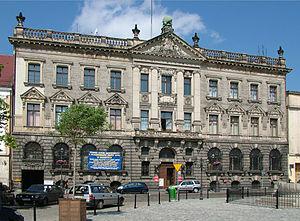
Sophie-Dorothée de Wurtemberg-Montbéliard, née le 25 octobre 1759 à Stettin et morte le 5 novembre 1828 à Pavlovsk, est une princesse prussienne devenue grande-duchesse puis impératrice de Russie sous le nom de Marie Féodorovna en épousant le futur tsar Paul Iᵉʳ et en se convertissant à l'orthodoxie.
Szczecin [ˈʂt͡ʃɛt͡ɕin] est la septième plus grande ville de Pologne, le chef-lieu de la voïvodie de Poméranie-Occidentale ainsi que la troisième plus grande ville portuaire de ce pays.